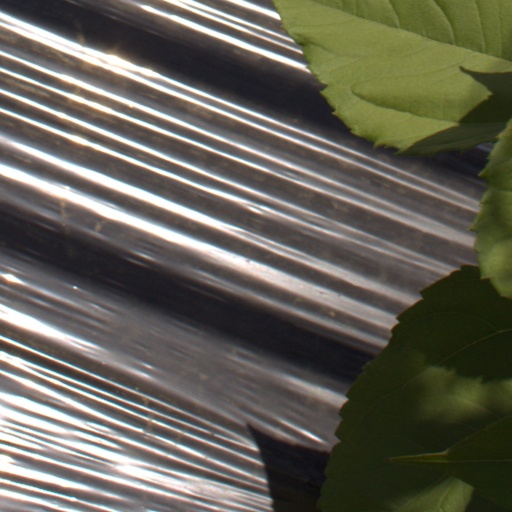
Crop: Jerusalem artichoke